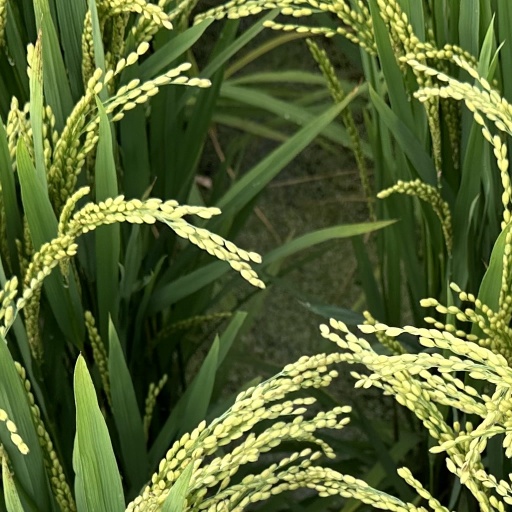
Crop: rice